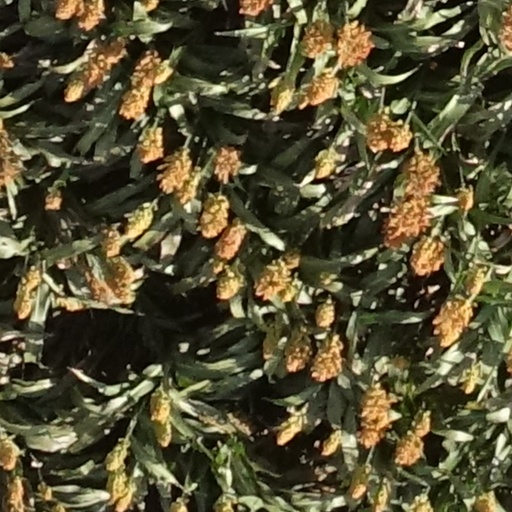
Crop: sorghum